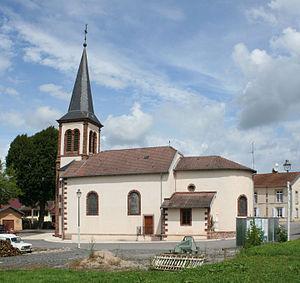
Église de Ménarmont (Vosges)